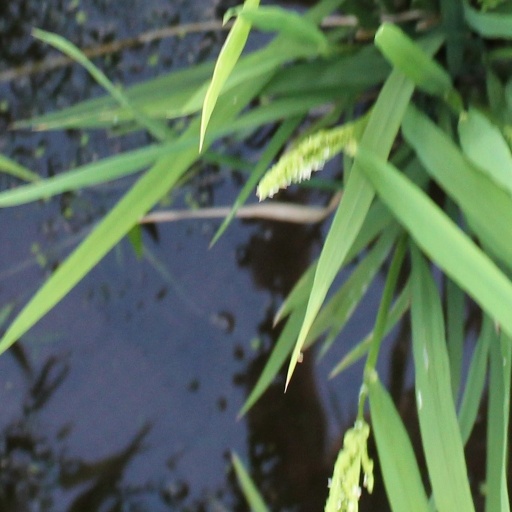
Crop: rice